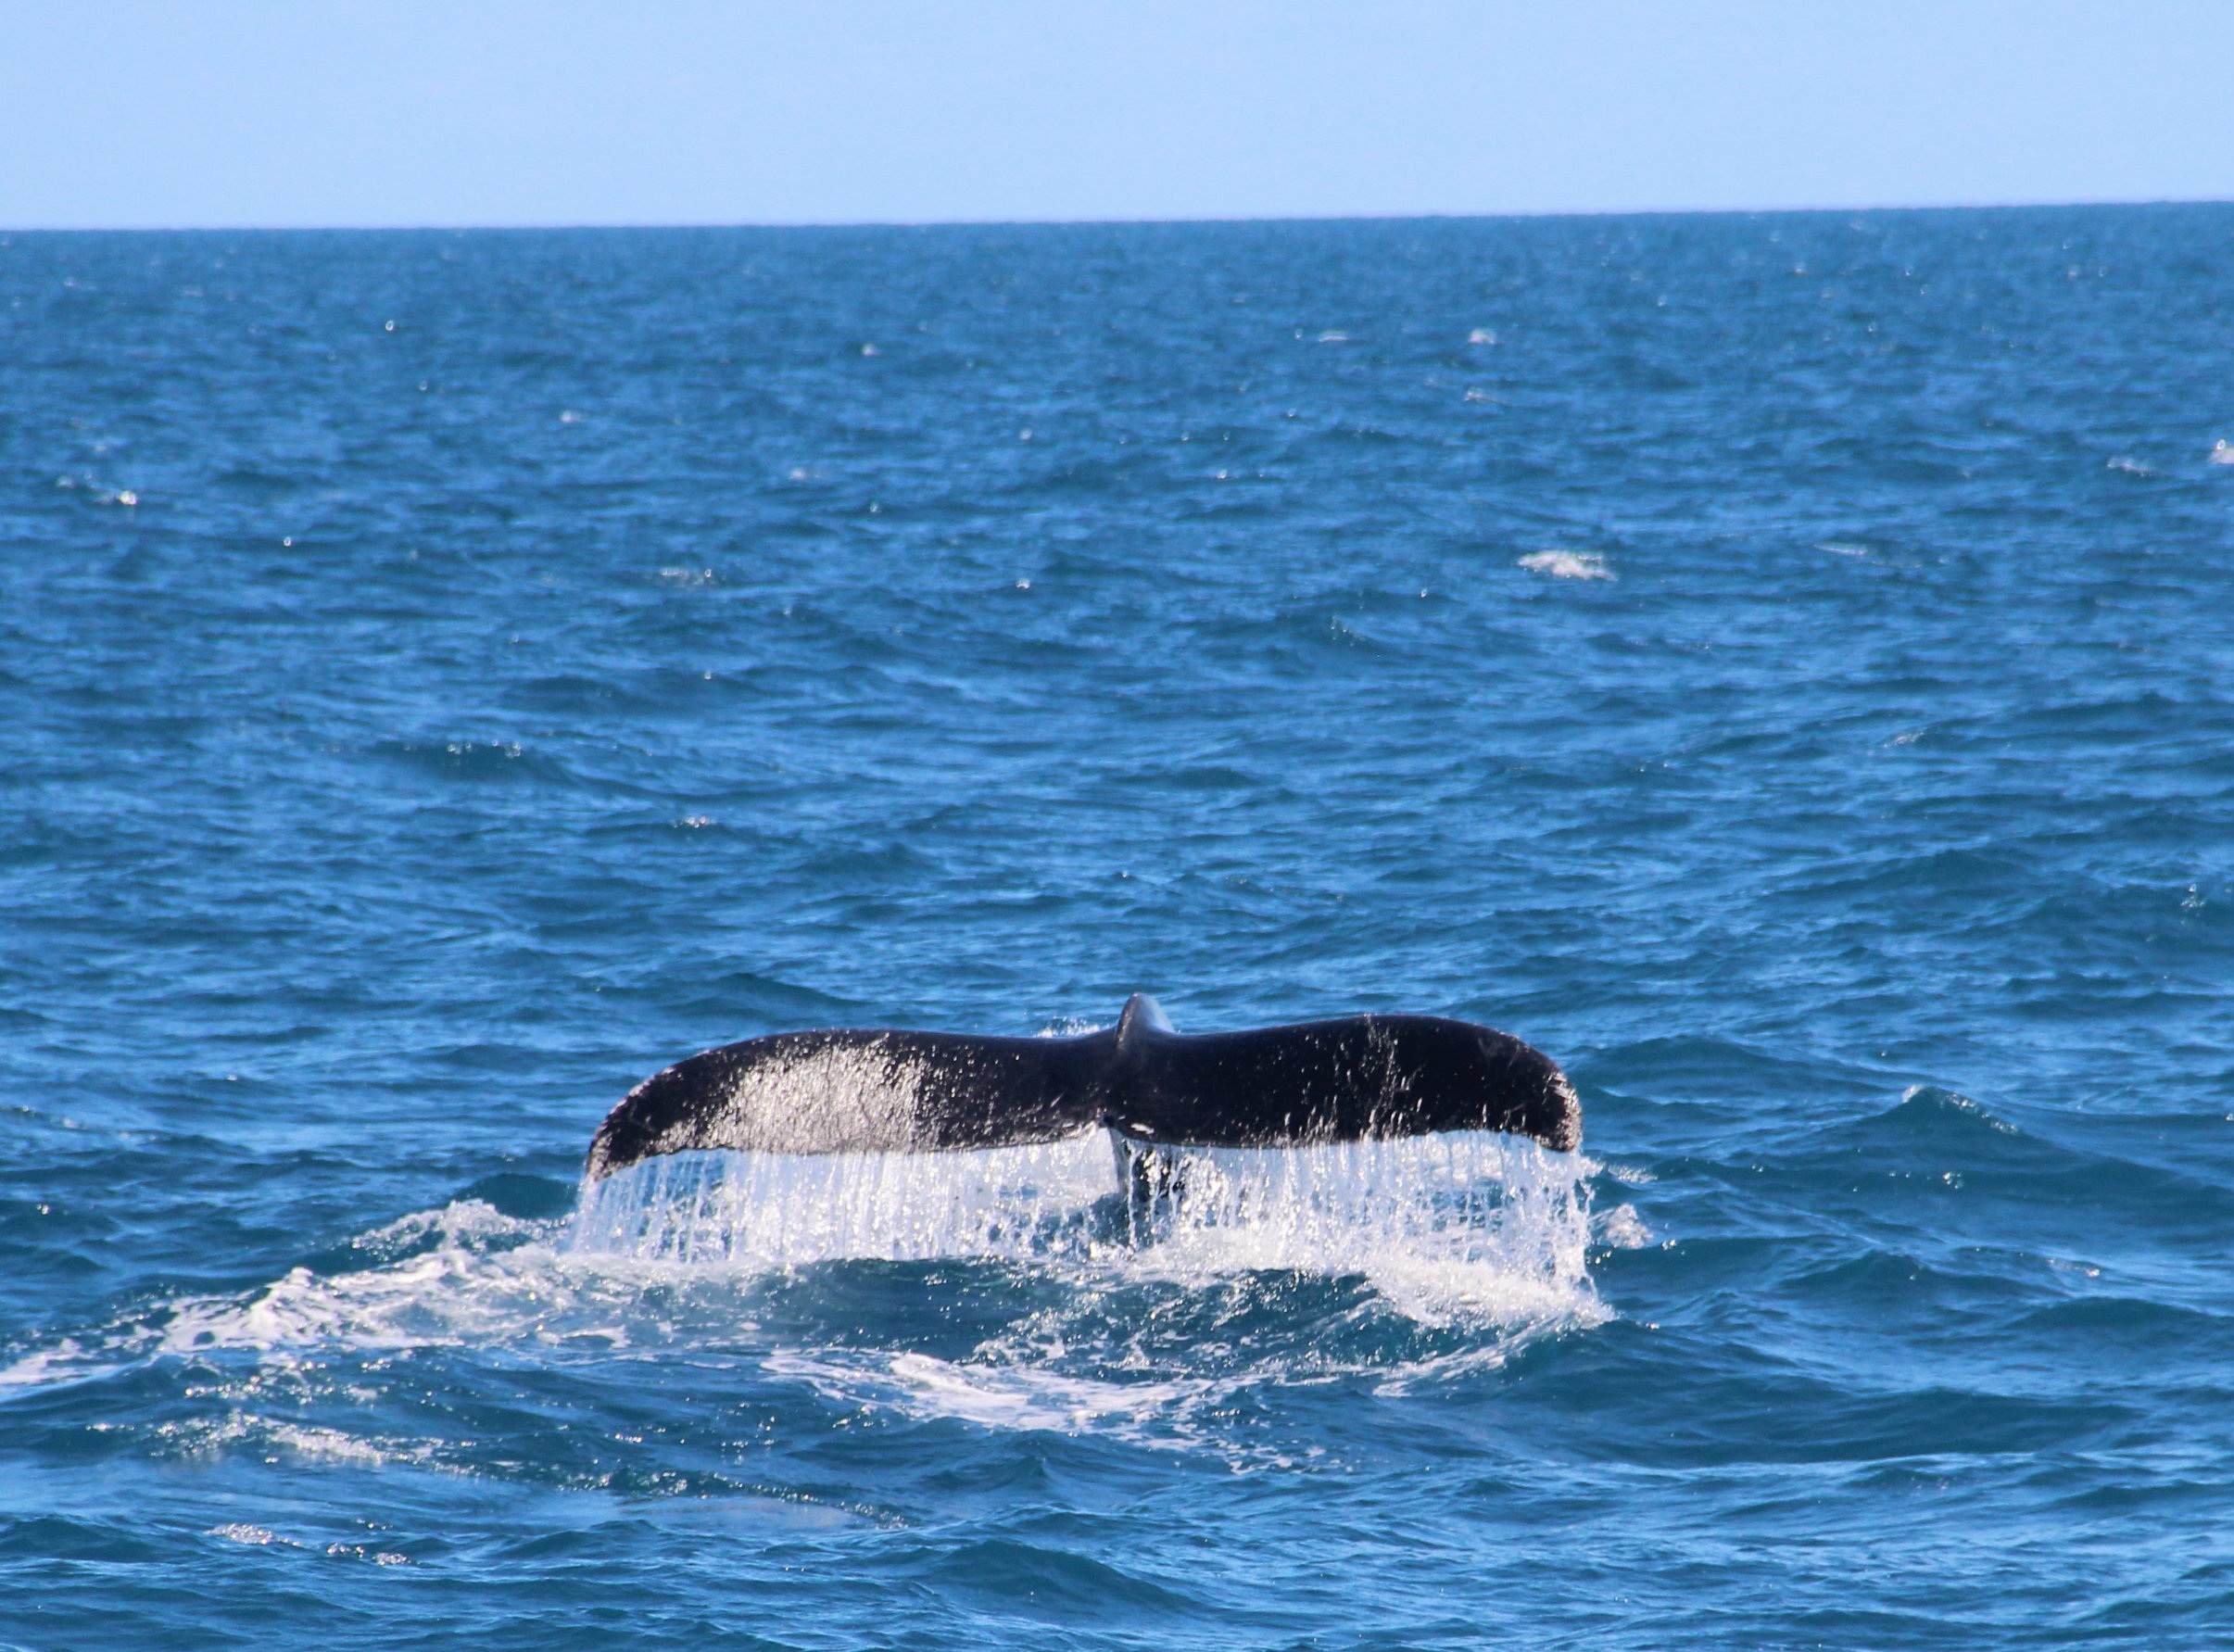
sea, ocean, mammal, humpback whale, tail, animals, vertebrate, mar, whale, marine mammal, wind wave, marine biology, whales dolphins and porpoises, grey whale